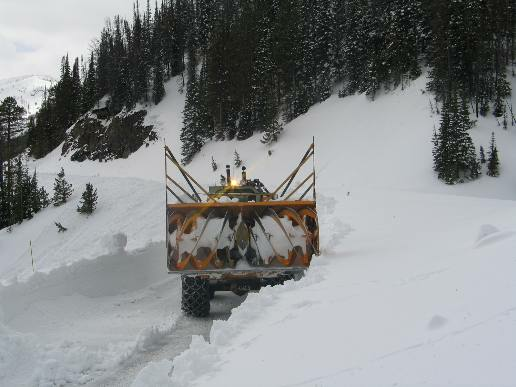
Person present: No